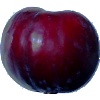
Label: Plum 2